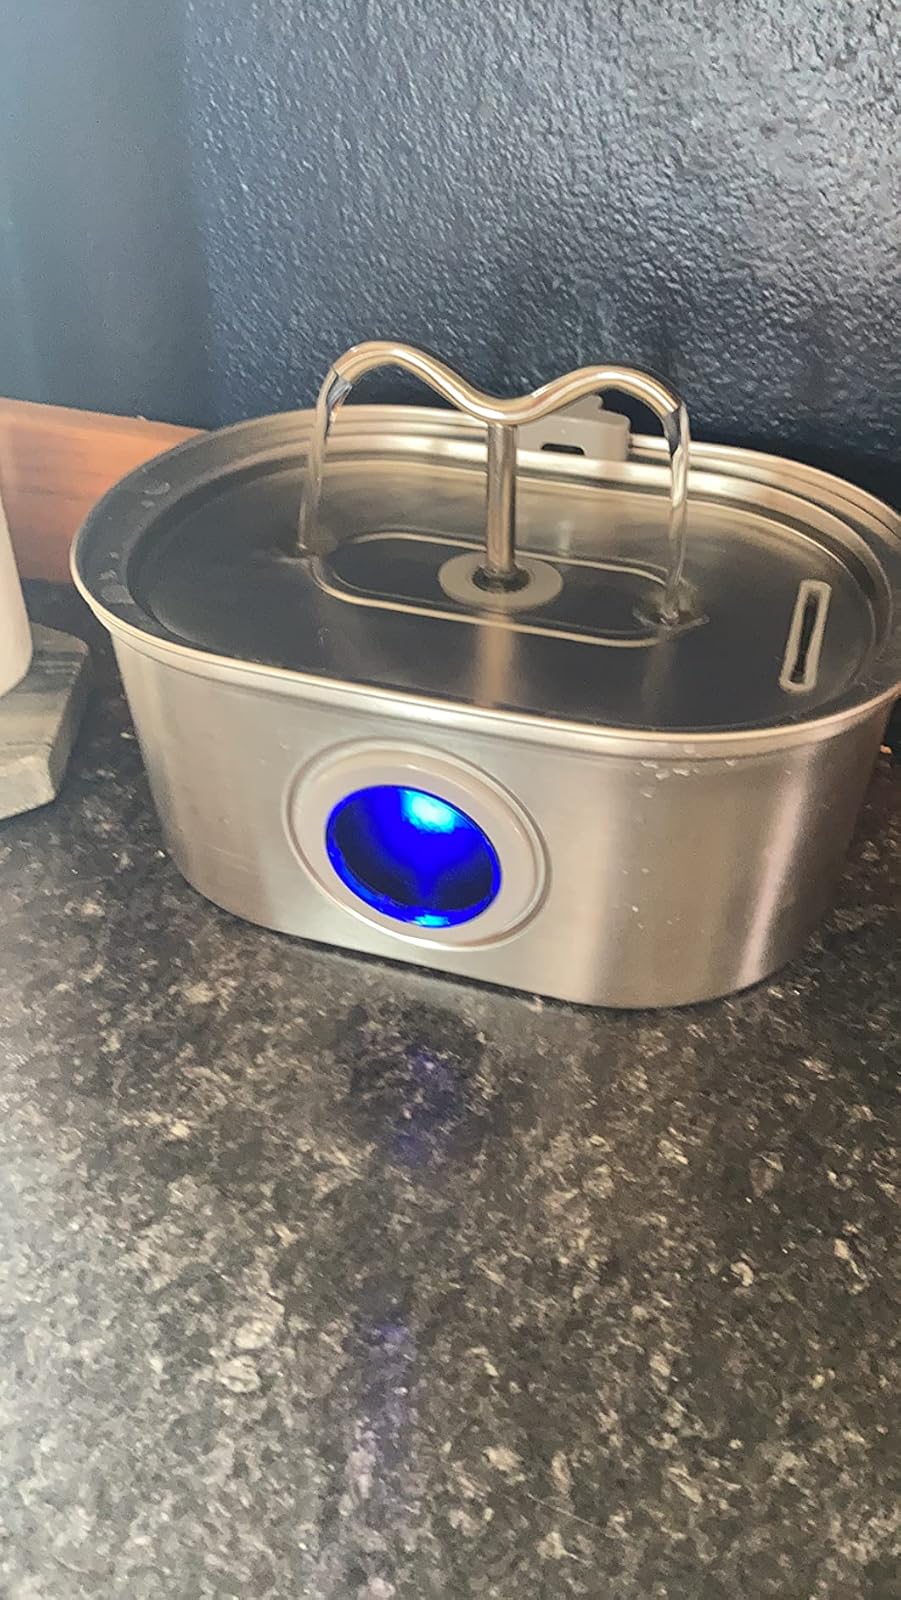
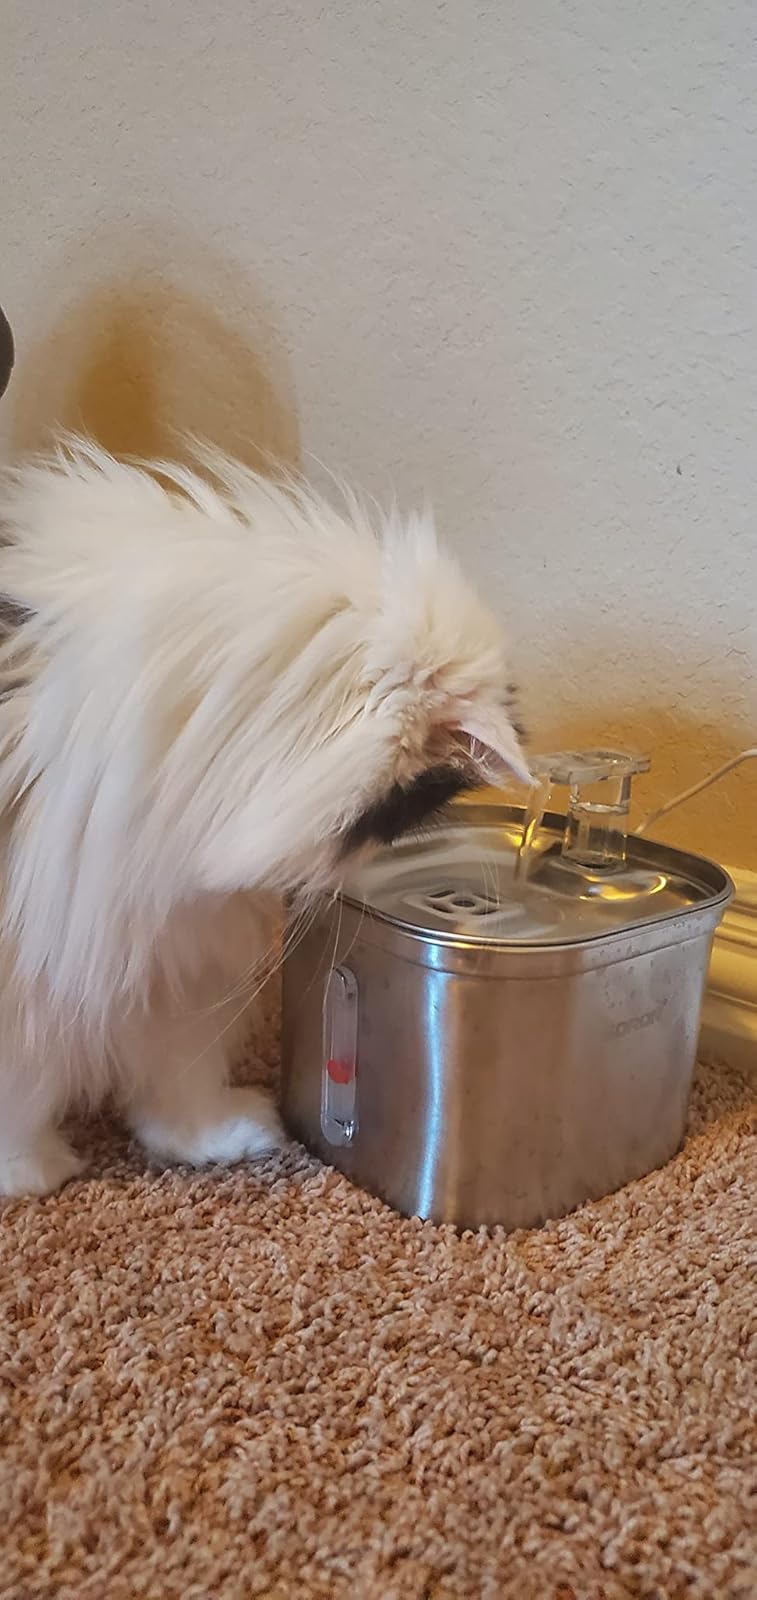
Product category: items_bowl
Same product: no